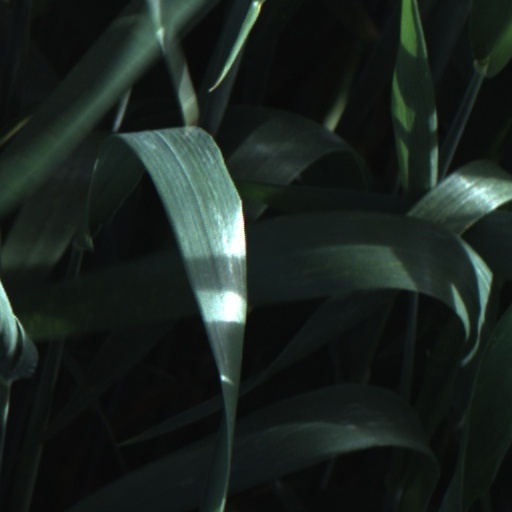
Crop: wheat